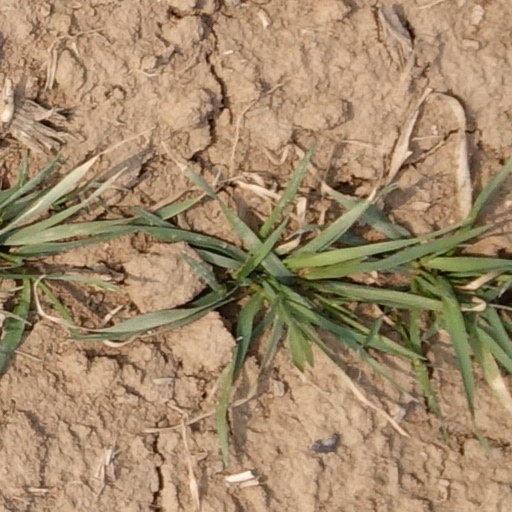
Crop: wheat